Widow conservation

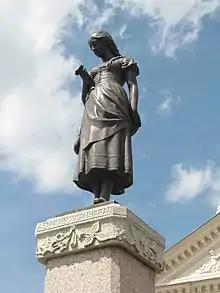
Ännchen von Tharau

In Mark Brandenburg, widow conservation was a common practice in the 17th century. In 1698, Frederick III of Brandenburg banned widow conservation by the "Juramentum simoniae", as being a form of purchase of the vicarage office.